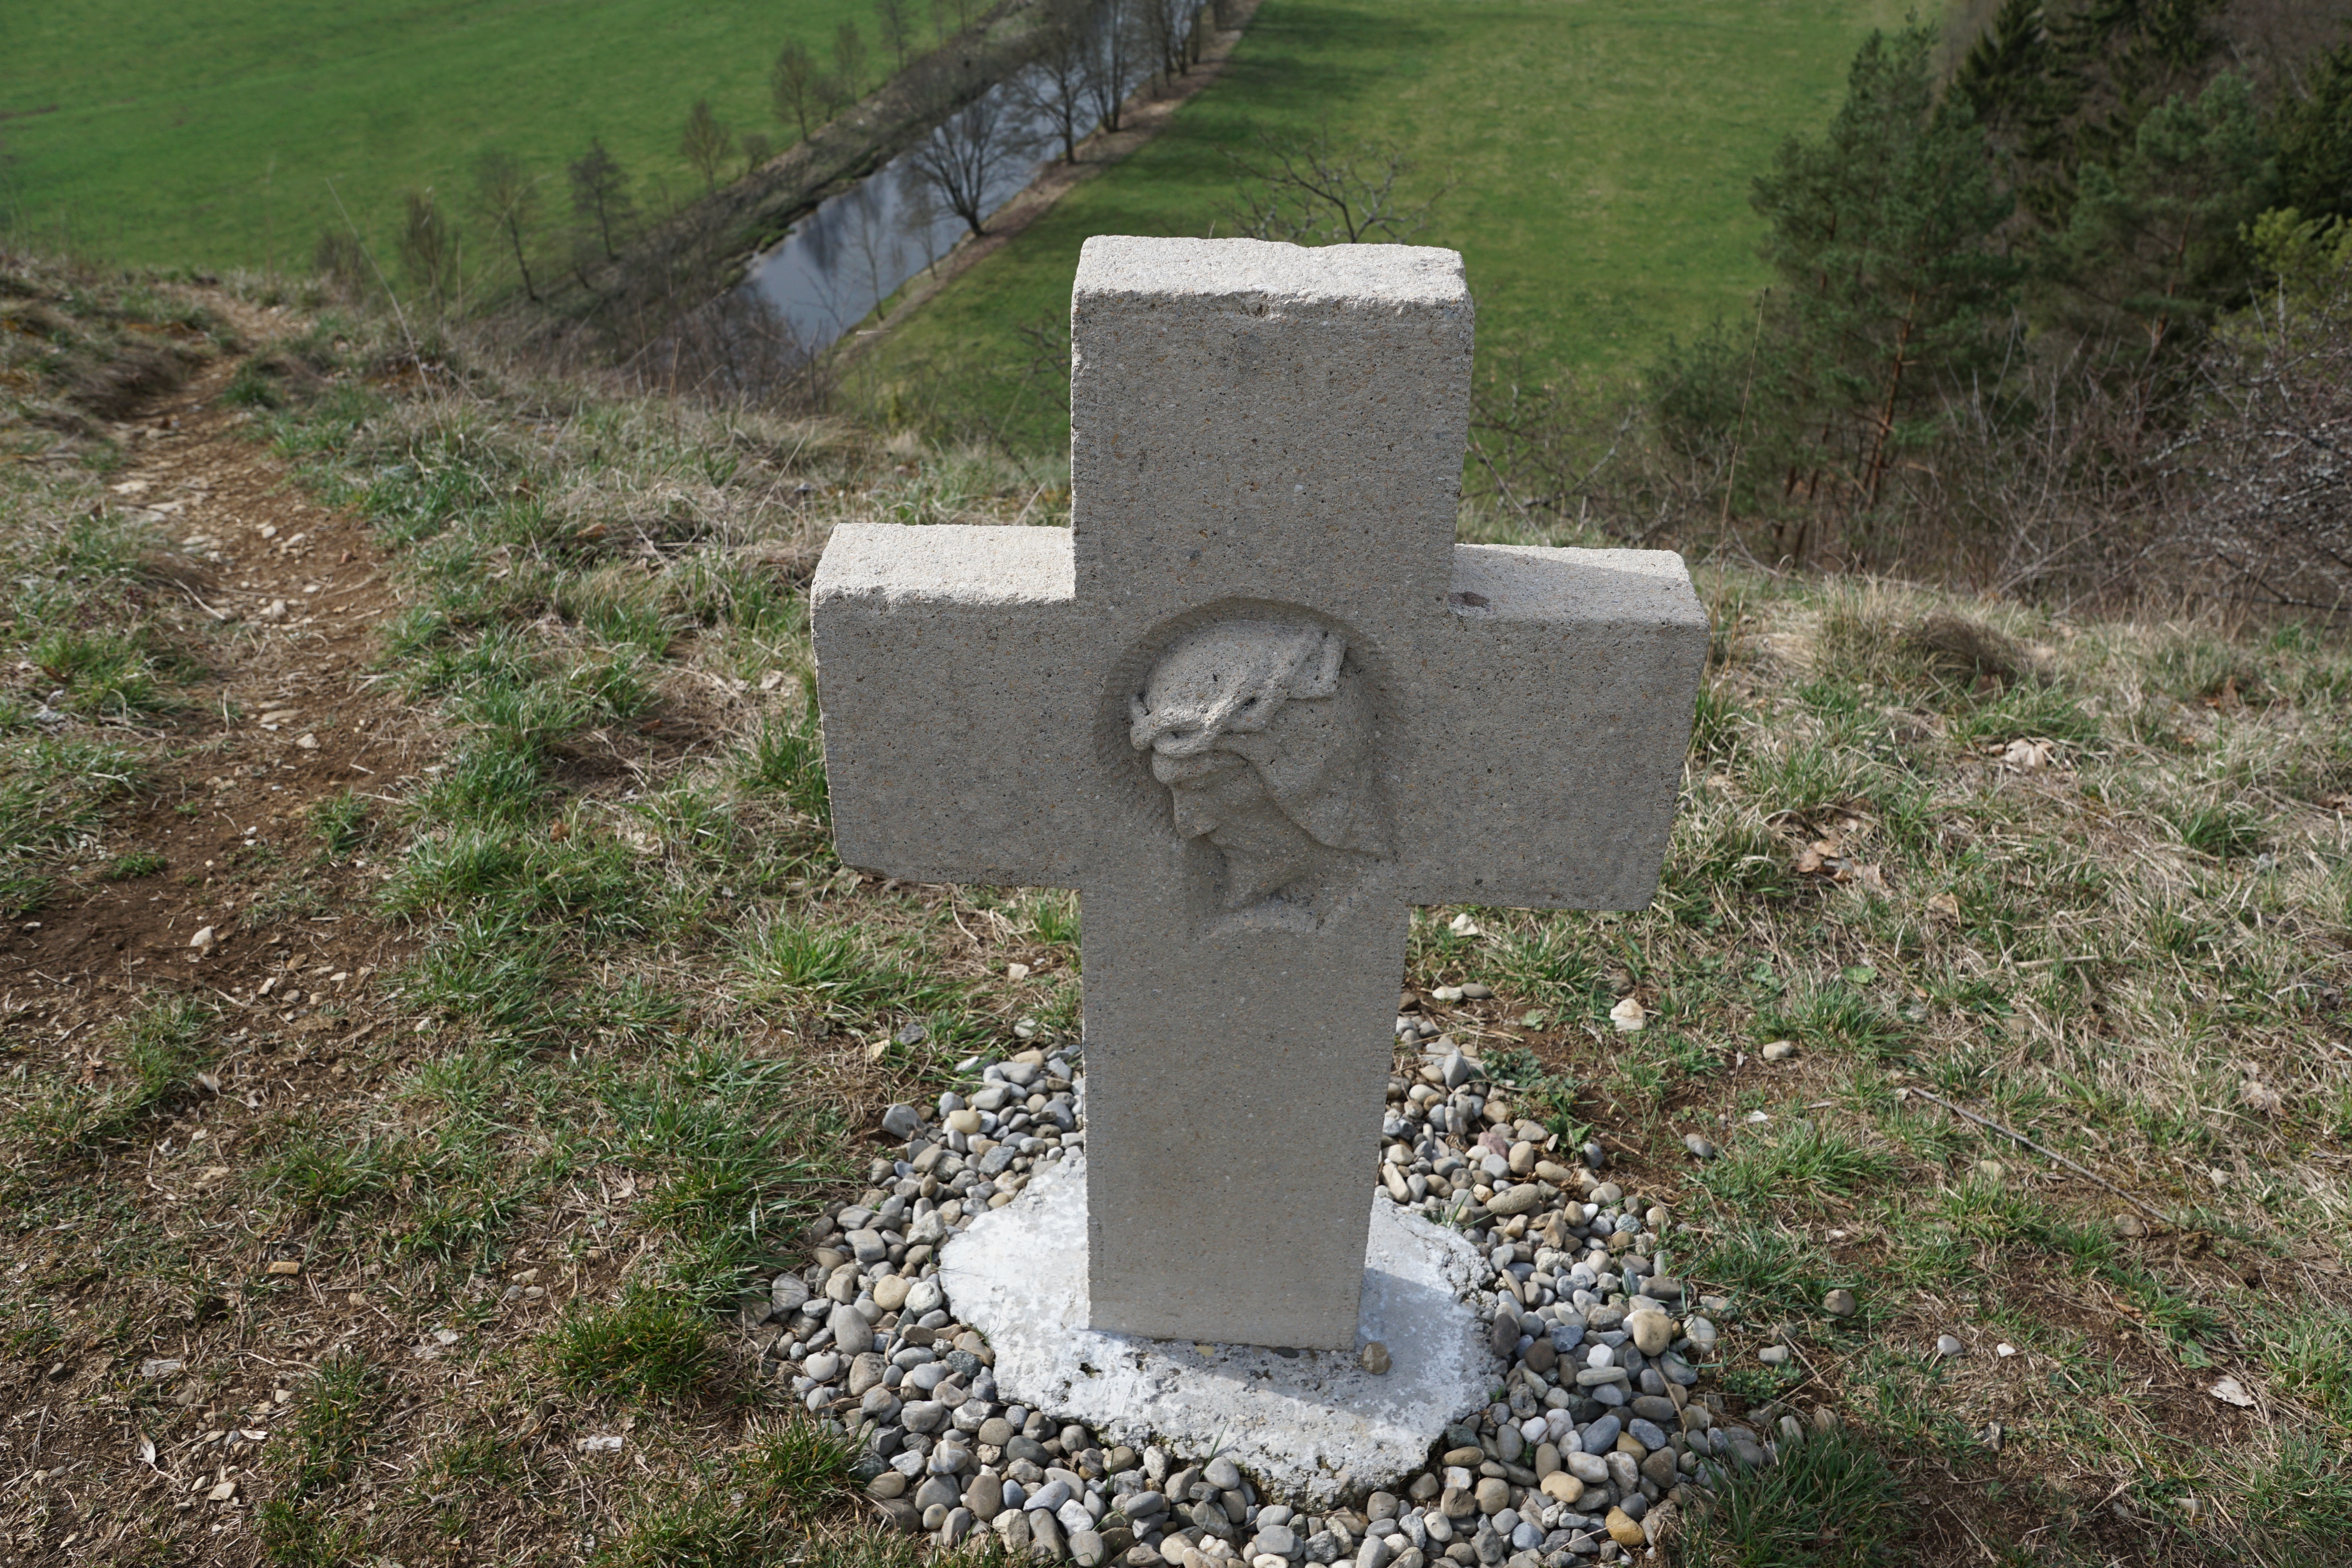
nature, religion, cross, cemetery, grave, faith, headstone, jesus, danube valley, fridingen